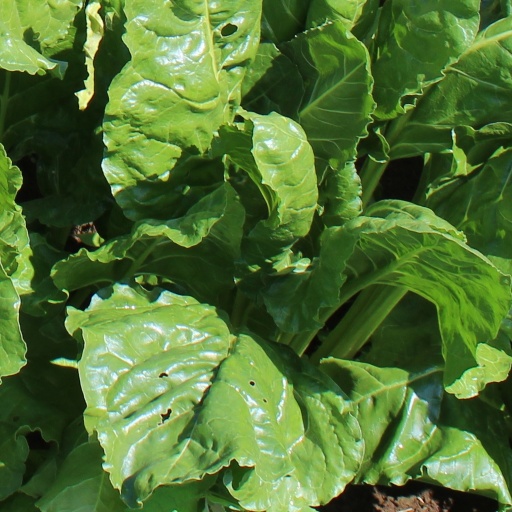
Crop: sugar beet